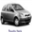
Label: automobile